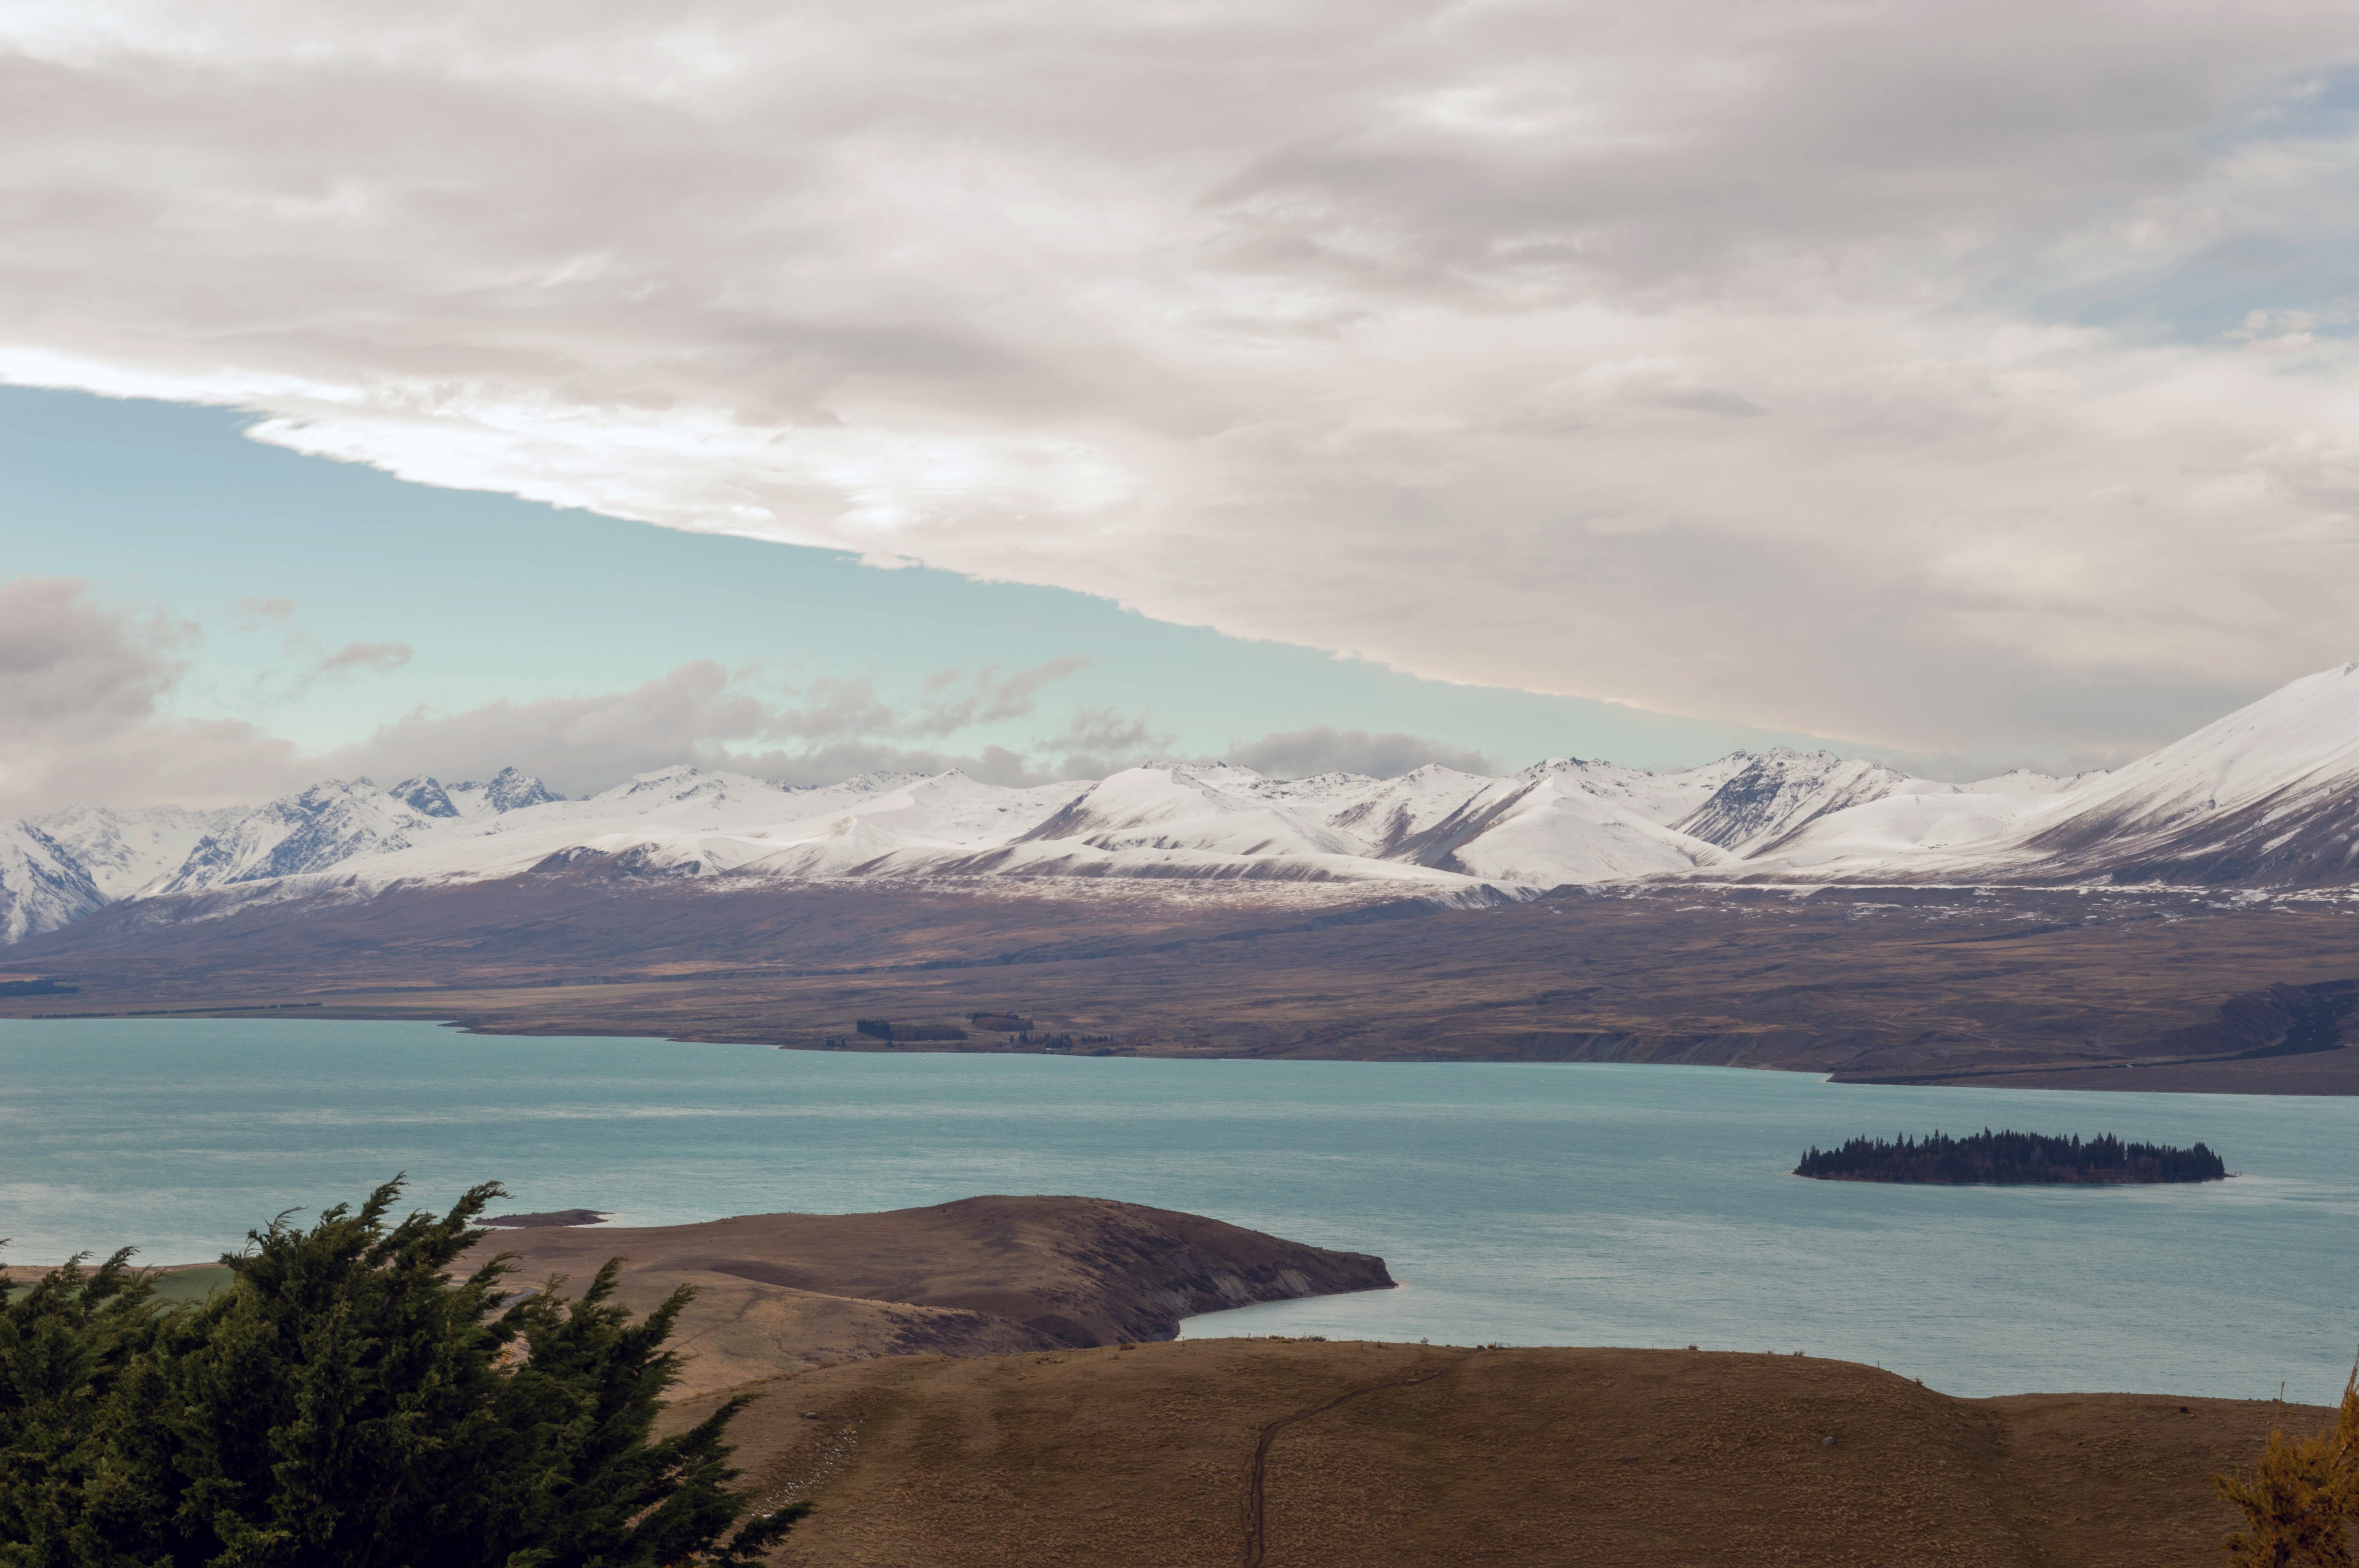
highland, sky, cloud, loch, mountain, wilderness, lake, fell, water, fjord, morning, hill, sea, horizon, reservoir, glacial landform, tundra, landscape, mountain range, lake district, snow, winter, reflection, meteorological phenomenon, arctic, plateau, calm, inlet, national park, mount scenery, bay, coast, elevation, tree